Miranda Fricker

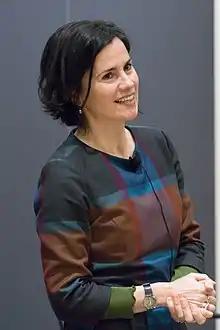
Fricker in 2016

Miranda Fricker FBA FAAS (born 12 March 1966) is a British philosopher who is a Silver Professor of Philosophy at New York University, co-director of the New York Institute of Philosophy, and honorary professor at the University of Sheffield. Fricker coined the term "epistemic injustice".